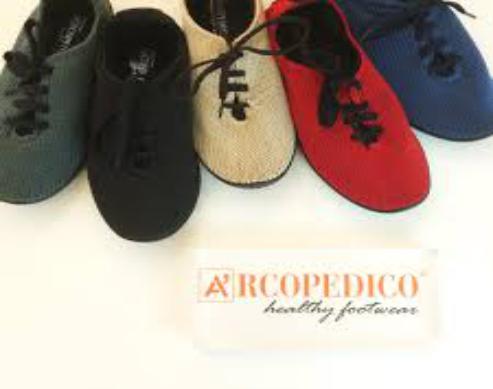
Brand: Arcopedico
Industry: Clothes